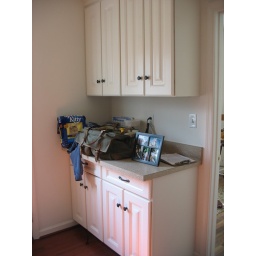
Cabinets at end of kitchen by the back door